Vinton Public Library

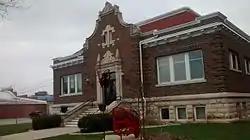

The community applied to the Carnegie Corporation of New York for a grant to build a public library, and on January 22, 1903, they were awarded $12,500. It was one of 22 public libraries in Iowa that were built with Carnegie grants that year, the most in the history of the program for both the state and the country. The Chicago architectural firm of Patton & Miller designed the Renaissance Revival building. It features a full parapet, hipped roof with a deck, and a Flemish gable. It was dedicated on August 25, 1904, and it has subsequently been expanded. The building was listed on the National Register of Historic Places in 1983.